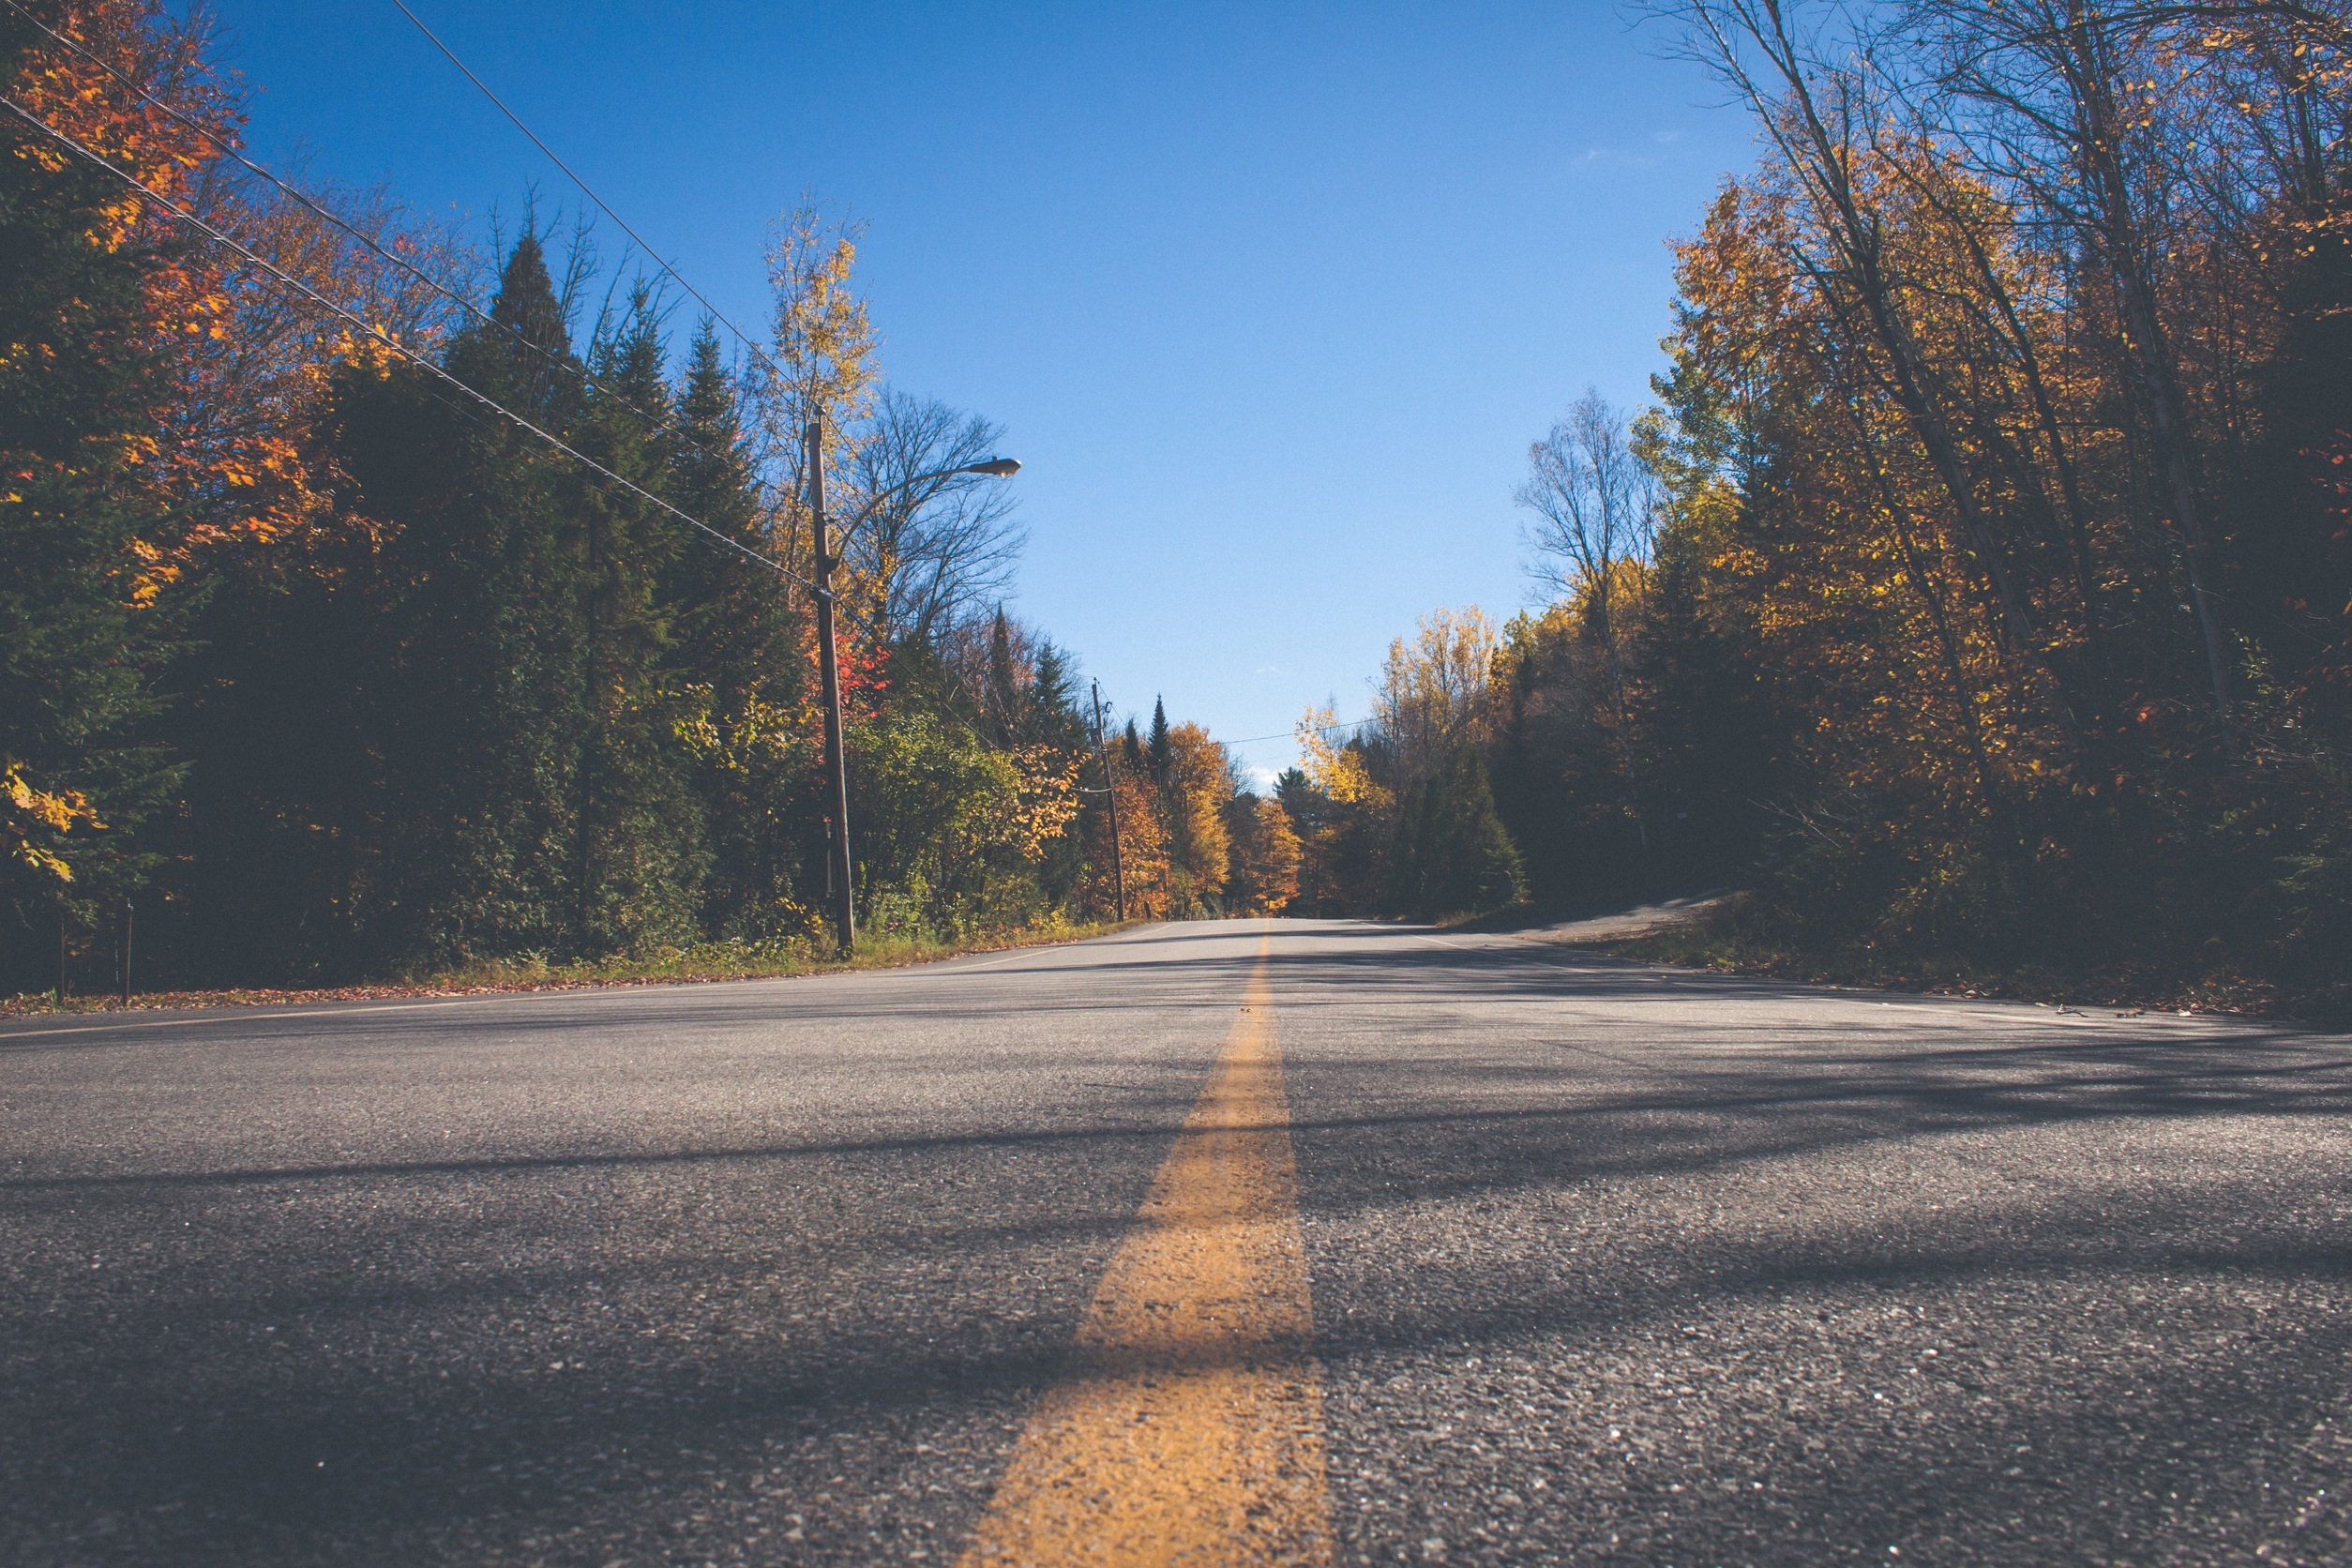
landscape, tree, nature, forest, snow, winter, plant, sunset, road, street, sunlight, morning, leaf, frost, dawn, asphalt, pavement, dusk, evening, rural, autumn, season, trees, infrastructure, power lines, rural area, lamp posts, atmospheric phenomenon, woody plant